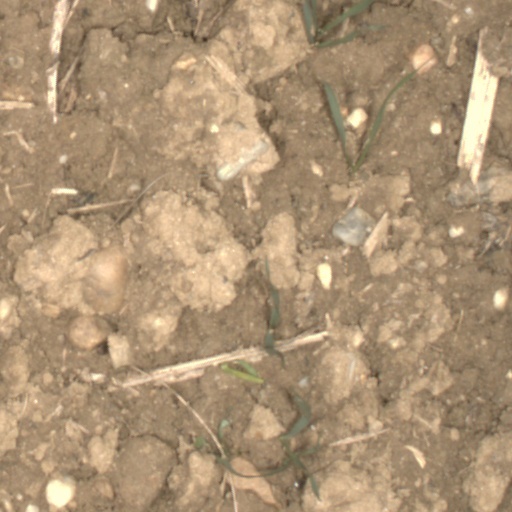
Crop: wheat